Young Policemen in Love

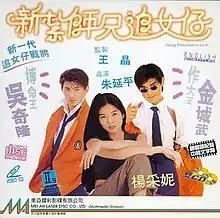
poster and DVD art for Hong Kong version of the movie

The movie was filmed on location in Taipei, Taiwan with a mostly Taiwanese cast. The storyline mostly references to Hong Kong events and also mentioning the handing over of Hong Kong to Mainland China in 1997 in order to cater to the Hong Kong audiences for a bigger box office gross. Takeshi Kaneshiro and Nicky Wu who were already household names in Taiwan were unknowns during the mid 1990s in Hong Kong and were looking into crossing over to the Hong Kong market by riding on the popularity of Jimmy Lin who had a huge following in Hong Kong during that time.